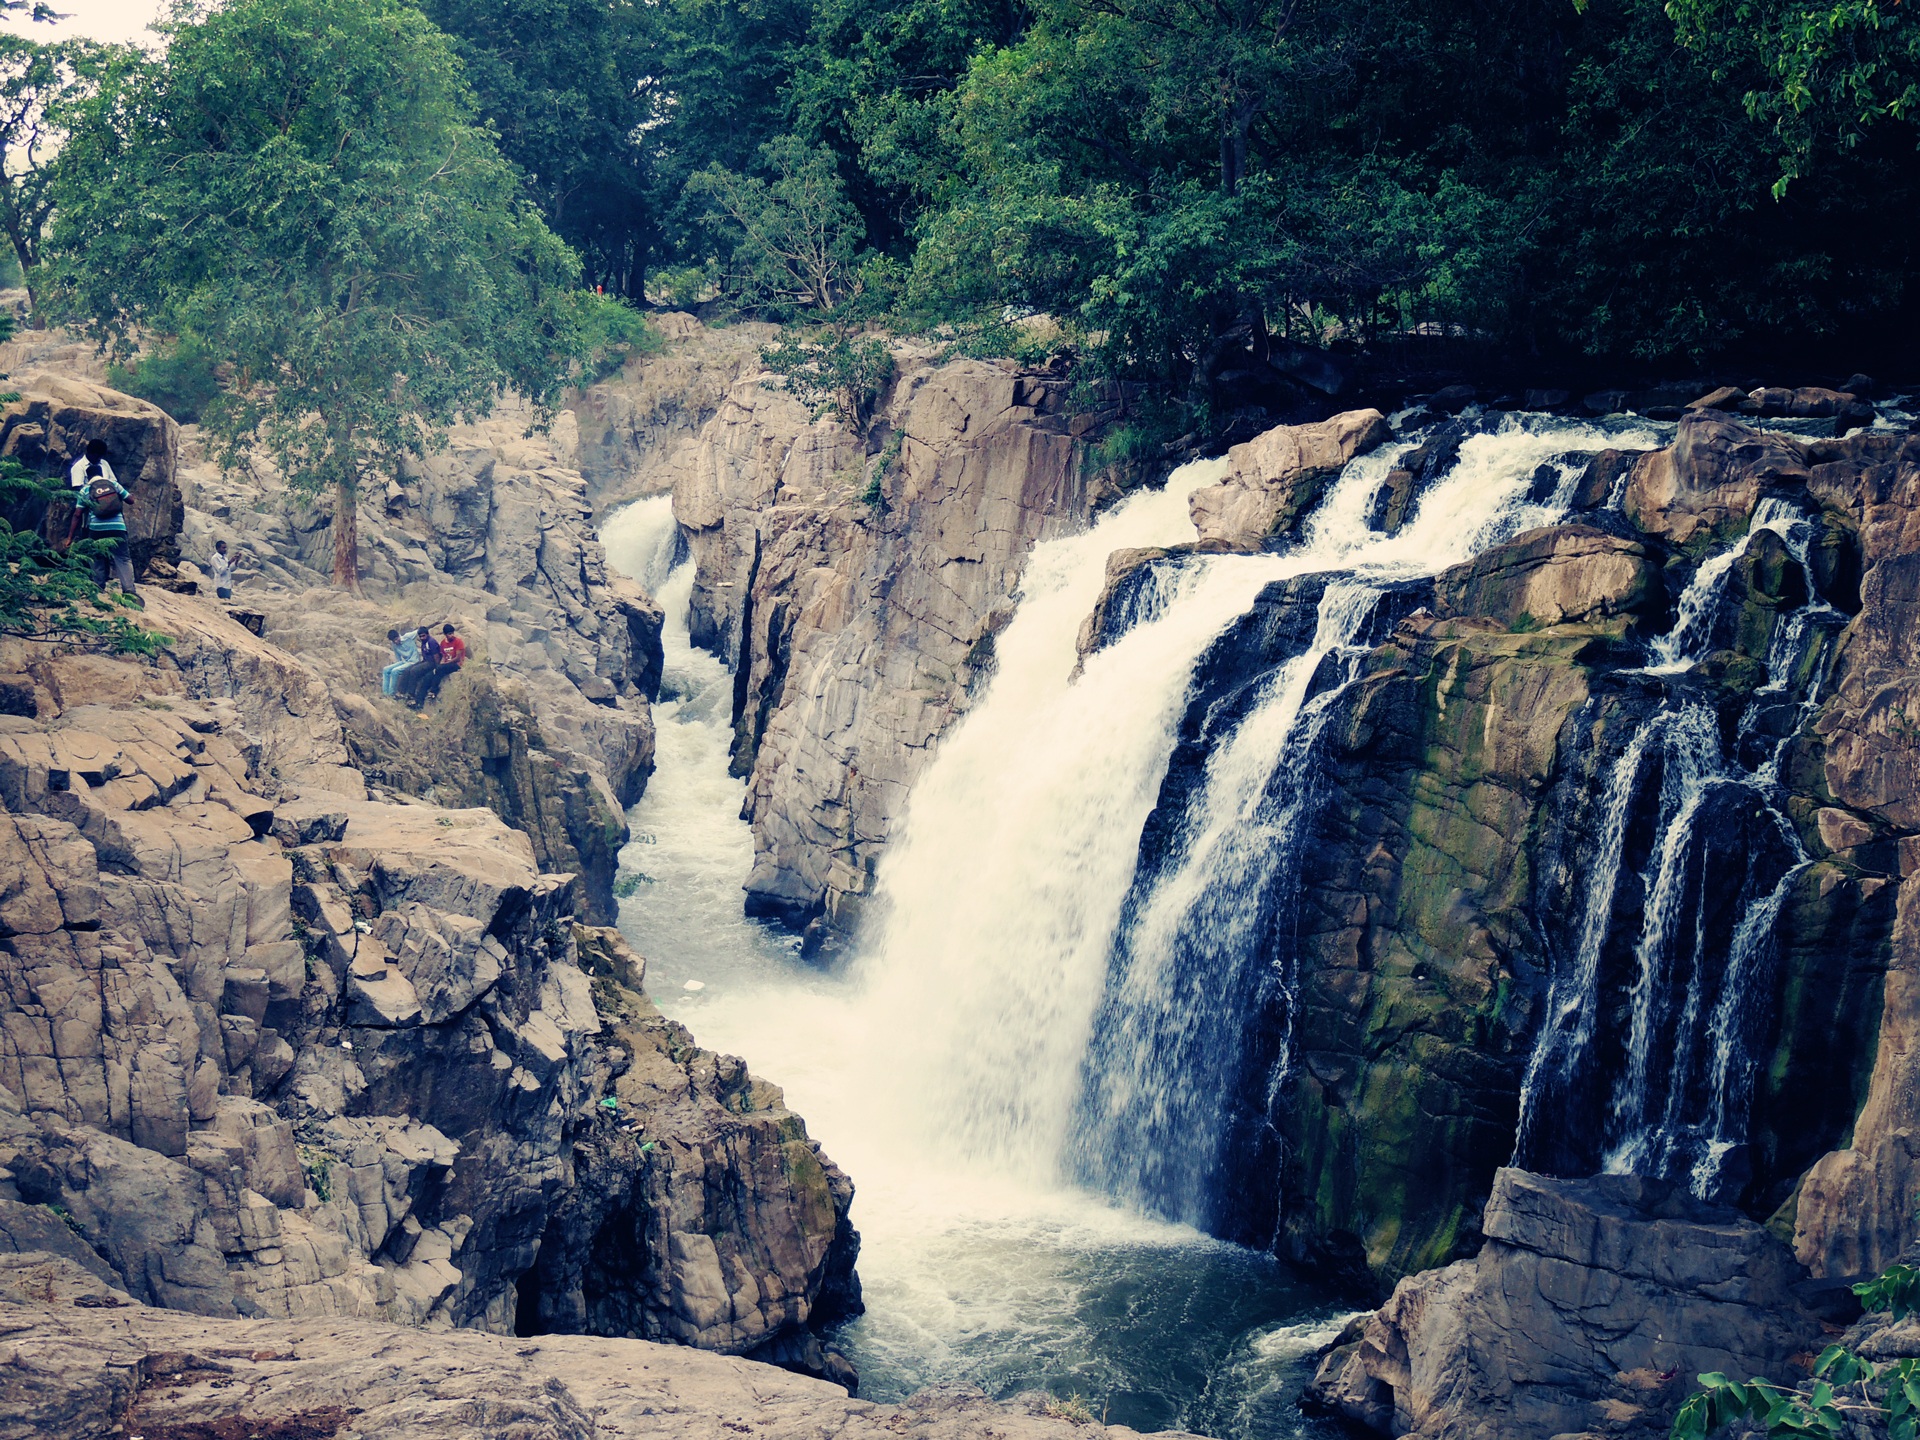
landscape, water, rock, waterfall, adventure, river, formation, cliff, cascade, natural, grunge, canyon, terrain, national park, body of water, geology, waterfalls, beautiful, water feature, geological phenomenon